Una botta di vita

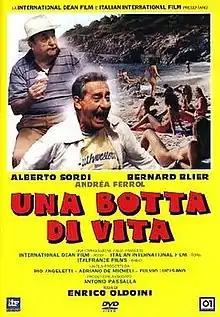

Una botta di vita (also known as "Taste of Life" and "A Blast of Life") is a 1988 Italian comedy film directed by Enrico Oldoini.